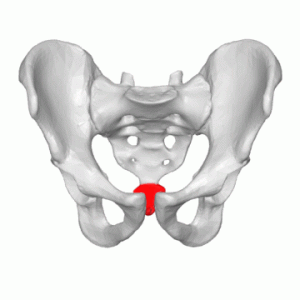
La coccygodynie ou coccydynie est une douleur localisée au niveau du coccyx, exacerbée à la position assise et au relever. C'est une affection peu fréquente, le plus souvent bénigne, mais très pénible à endurer.